Kaiser Dragon

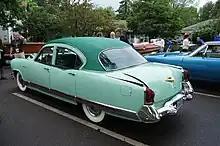
1953 Kaiser Jade Dragon rear view

The Kaiser Dragon model was introduced on October 31, 1952, for the 1953 model year. This time, the Dragon was a separate model, not a trim option, positioned above the "Manhattan." The special upholstery and padded roof now featured a grass-patterned "Bambu" vinyl and heavy-duty Belgian linen "Laguna" cloth with overlapping patterns.